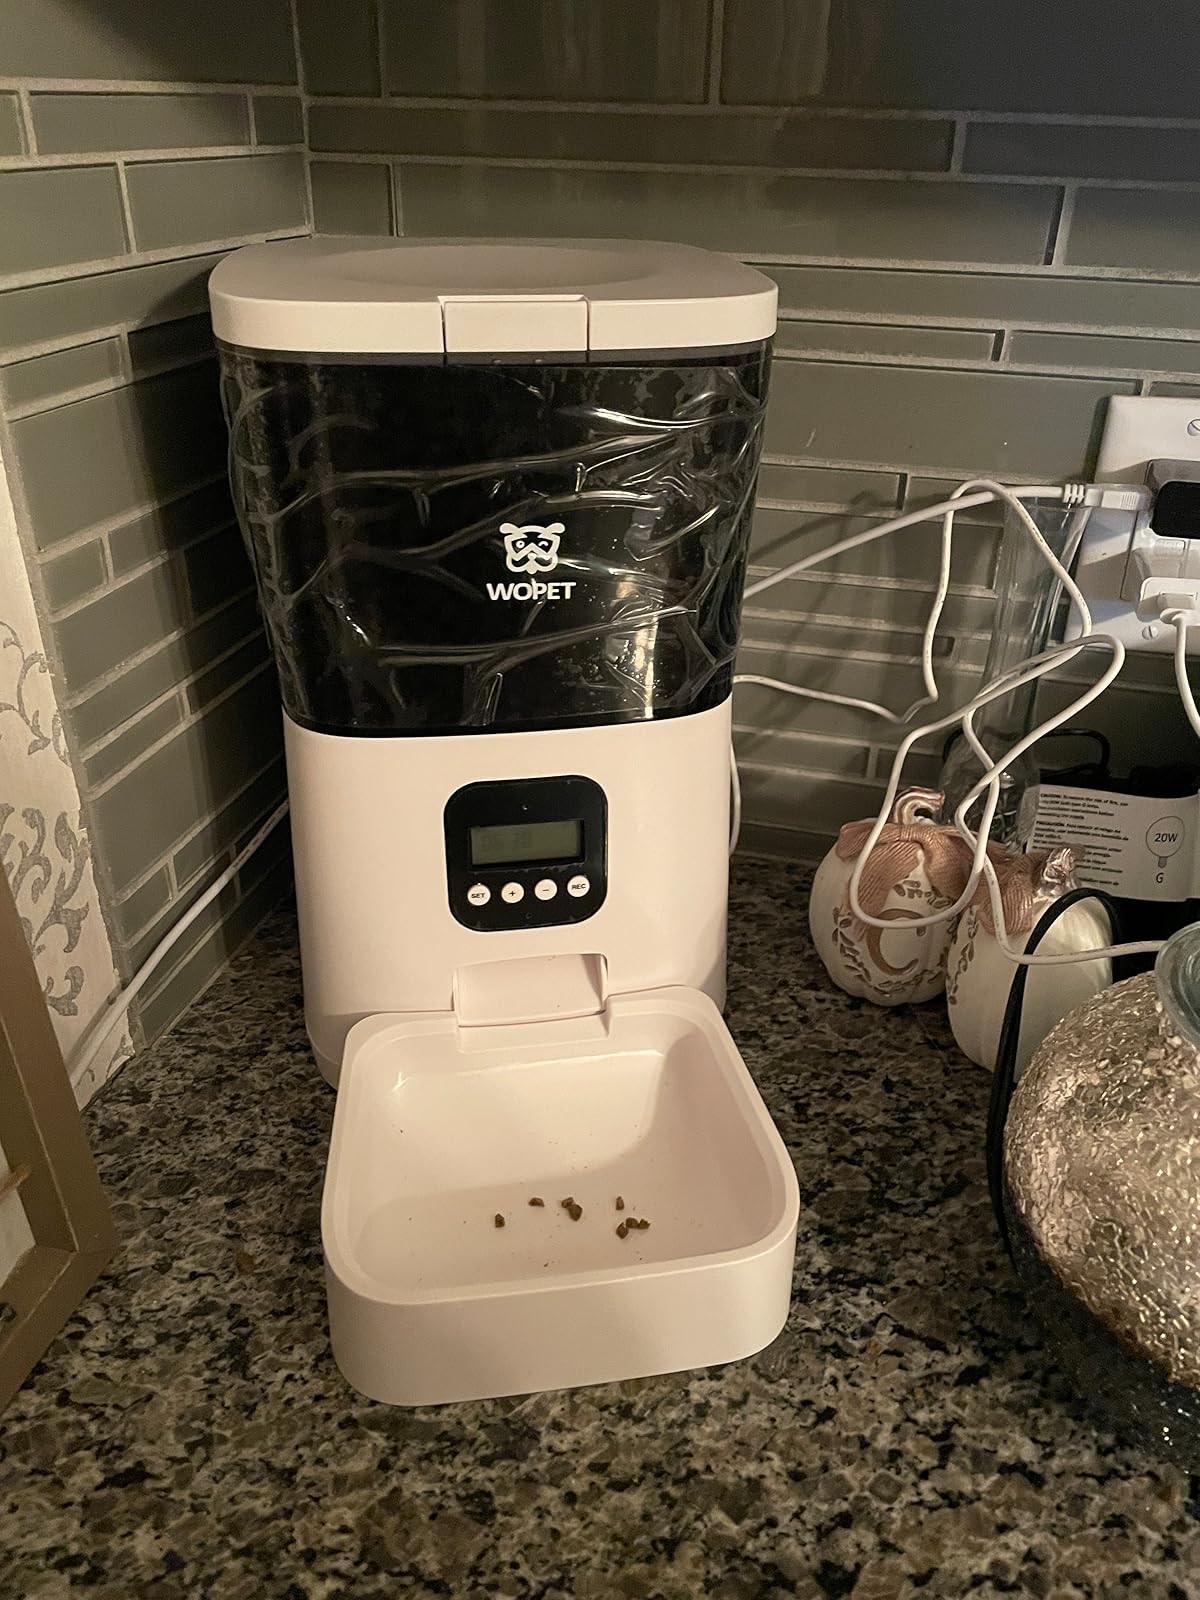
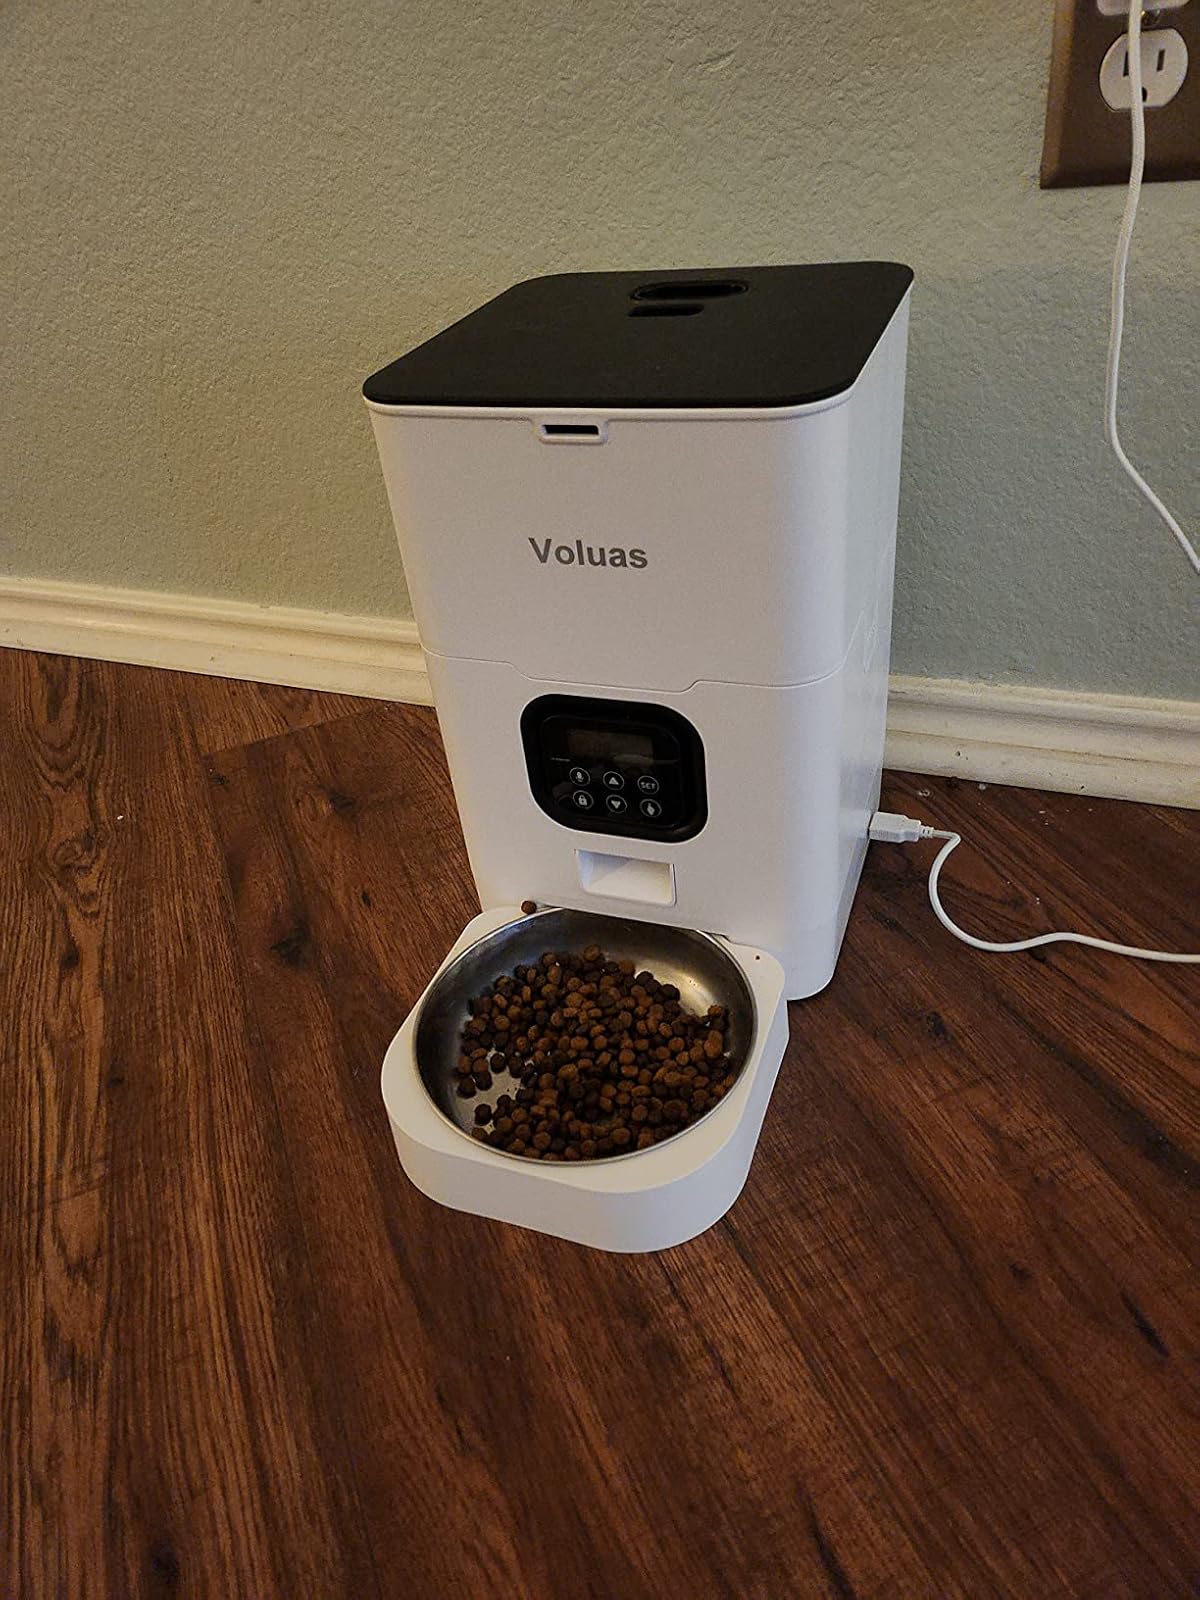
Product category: items_feeder
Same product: no